JOB Collection

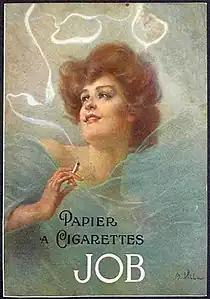
1907 Aleardo Villa calendar.

The JOB collection is a production of graphic works consisting of calendars, posters and postcards advertising the JOB rolling paper factory. Artistic in character, it was illustrated by renowned painters and poster artists, mainly during the Art Nouveau period.